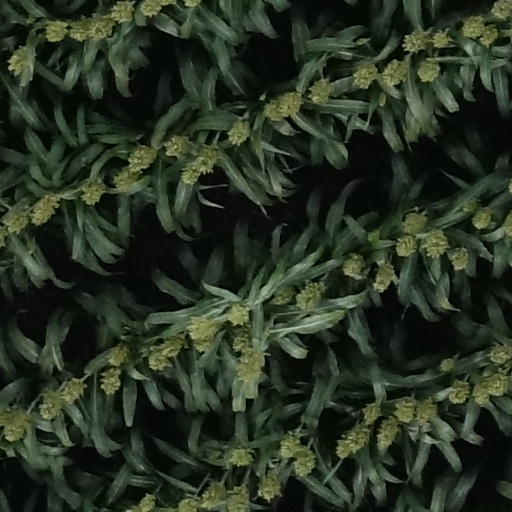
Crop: sorghum